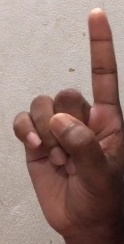
ASL sign: 1